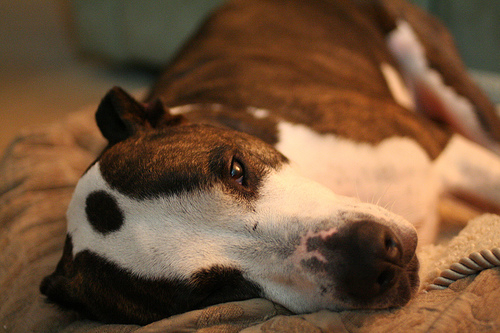
Animal: dog
Breed: american_bulldog